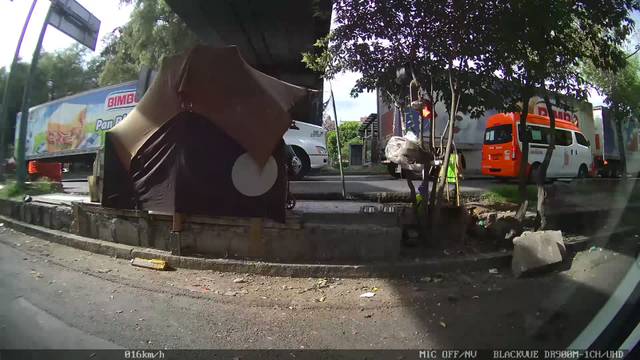
Region: Mexico
Coordinates: 19.511, -99.193